Five-point stencil

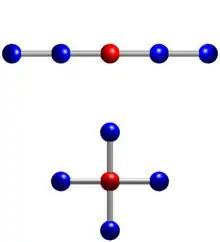
An illustration of the five-point stencil in one and two dimensions (top, and bottom, respectively).

In numerical analysis, given a square grid in one or two dimensions, the five-point stencil of a point in the grid is a stencil made up of the point itself together with its four "neighbors". It is used to write finite difference approximations to derivatives at grid points. It is an example for numerical differentiation.